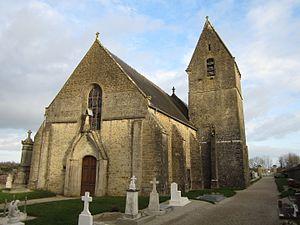
Église Saint-Gilles de fr:Ravenoville
Ravenoville est une ancienne commune française, située dans le département de la Manche en région Normandie, peuplée de 254 habitants, devenue une commune déléguée au sein de la commune nouvelle de Sainte-Mère-Église depuis le 1ᵉʳ janvier 2019.